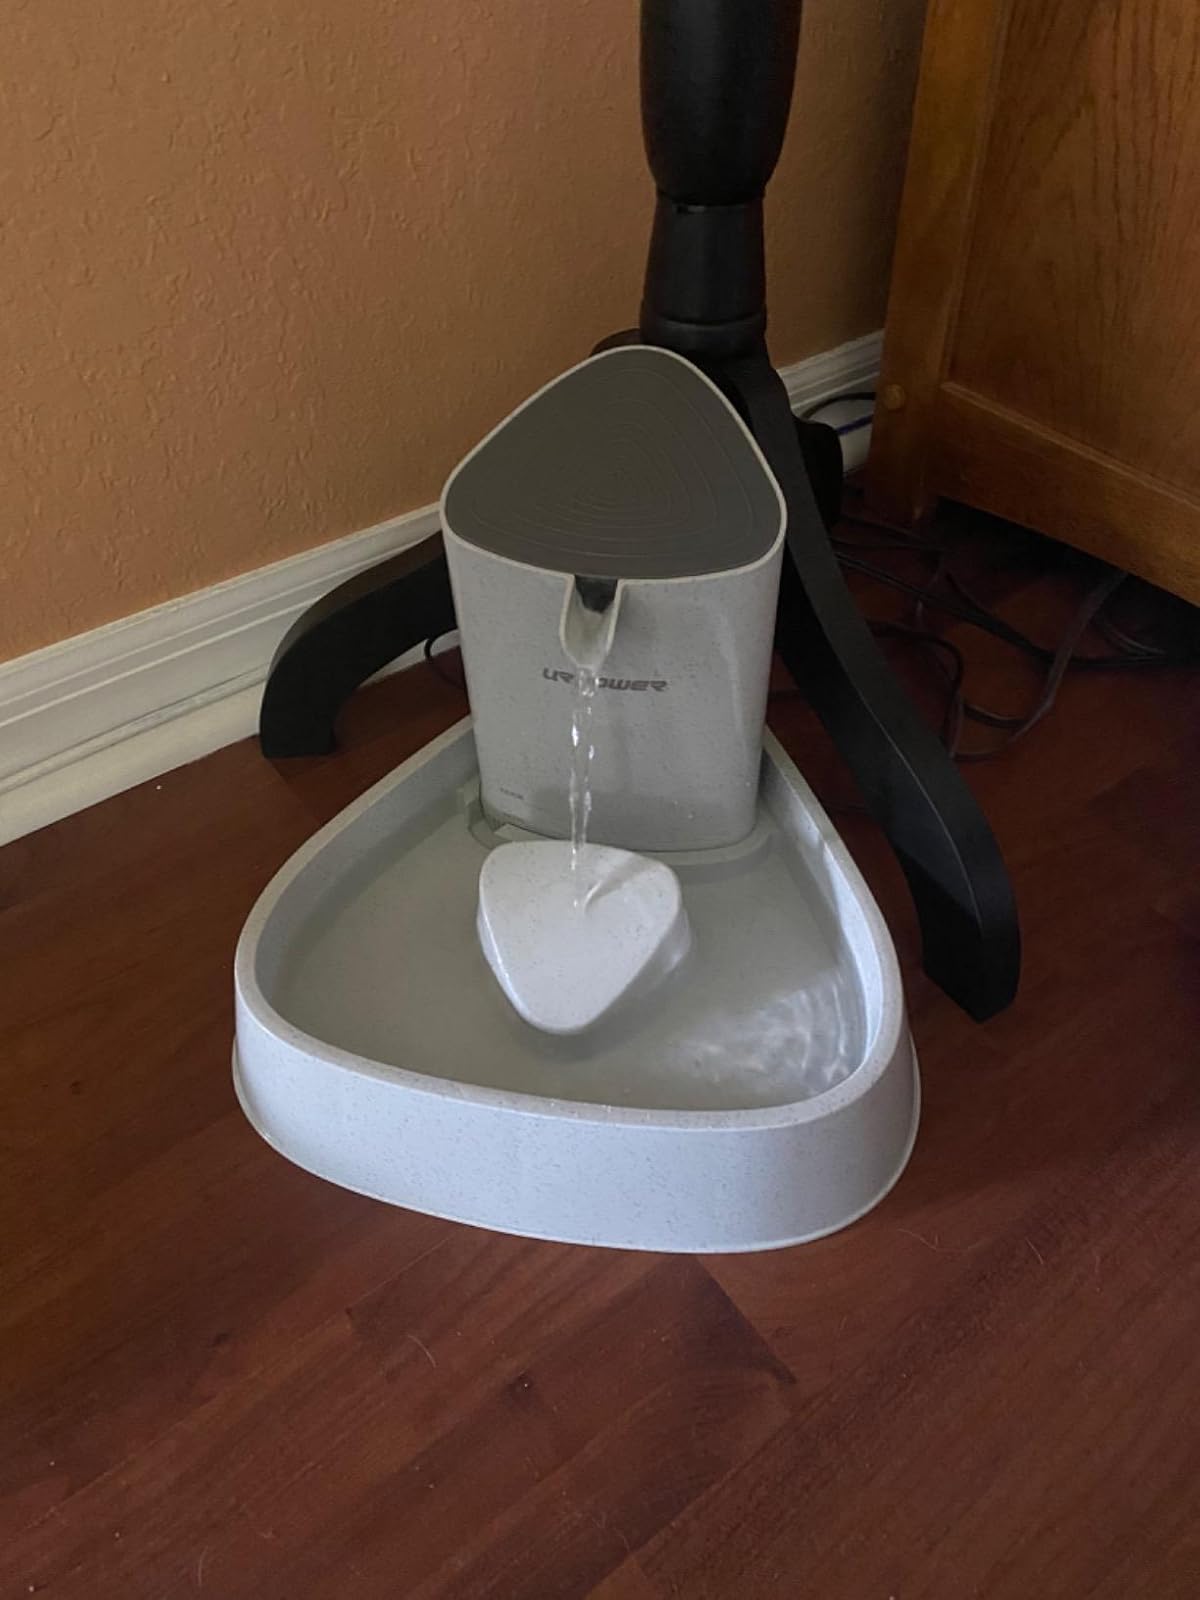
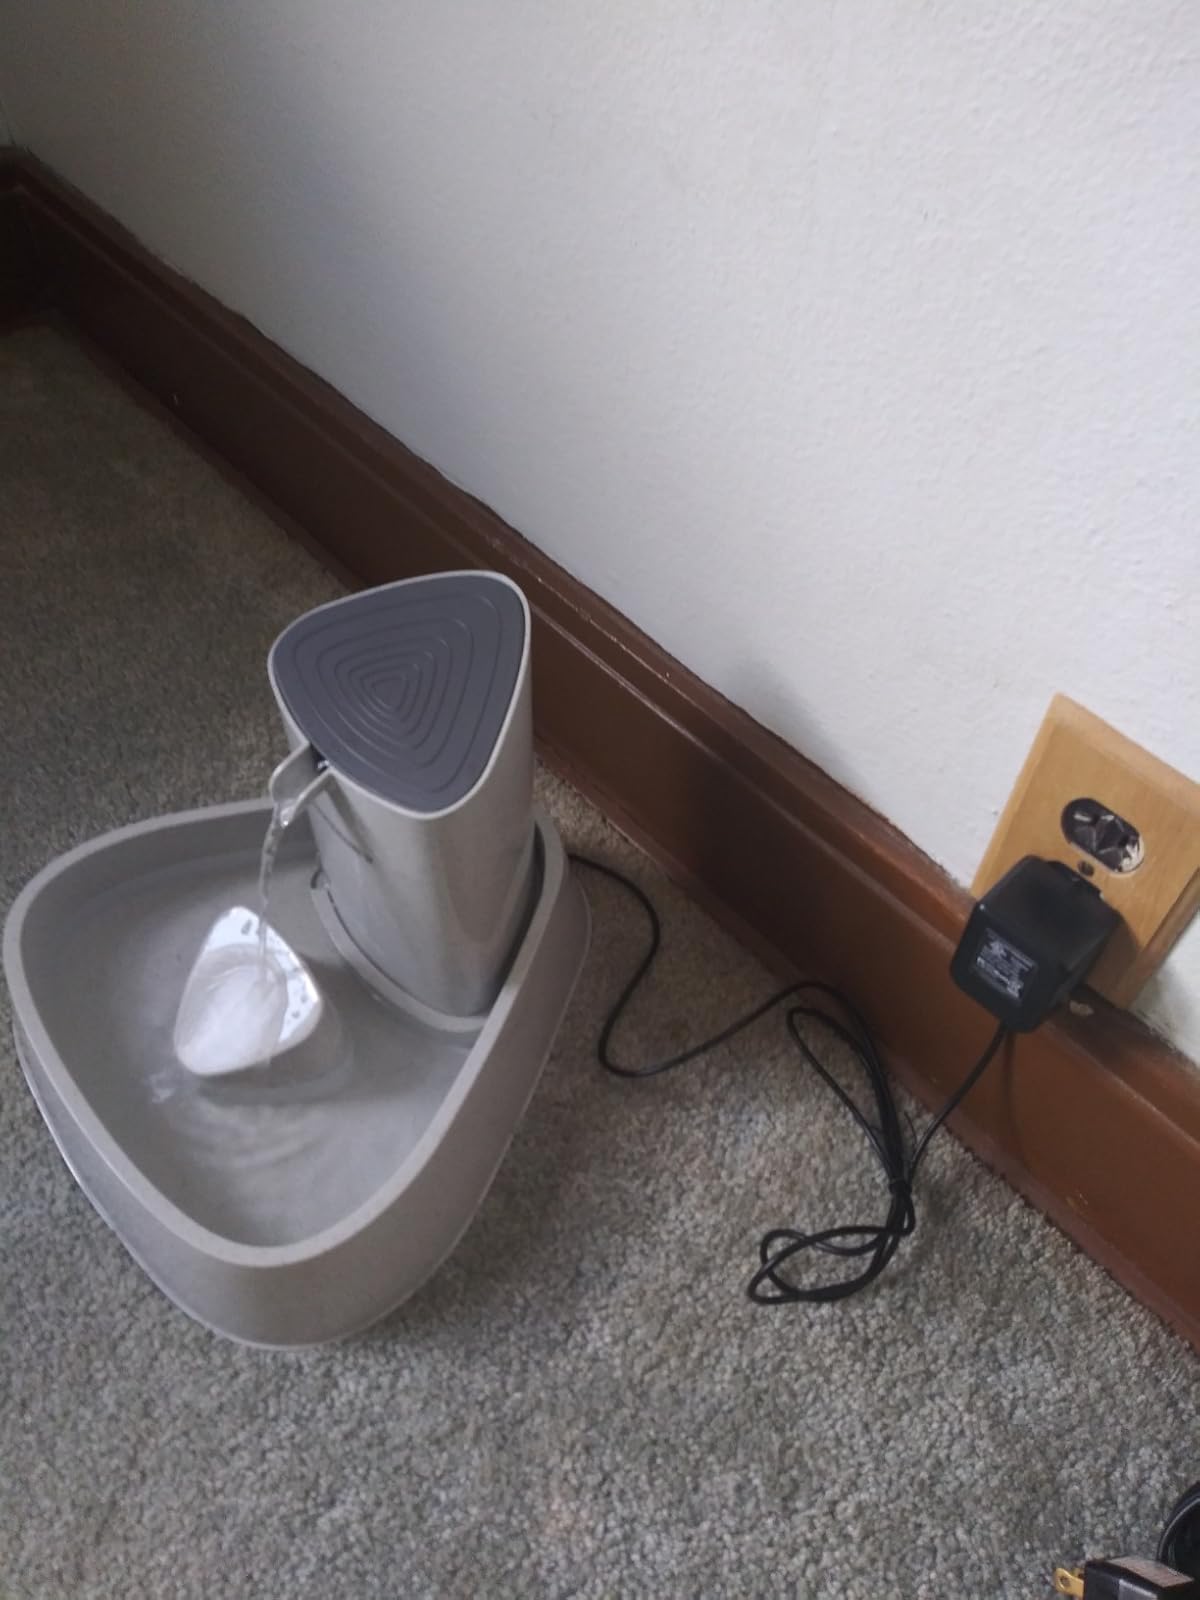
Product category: items_bowl
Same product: yes